Tatoeba

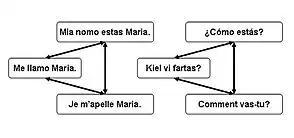

As of February 2025, the Tatoeba Corpus has over 12,600,000 sentences in 426 languages. 66 of these languages have 10,000 or more sentences. Over 1 million sentences have audio recordings.